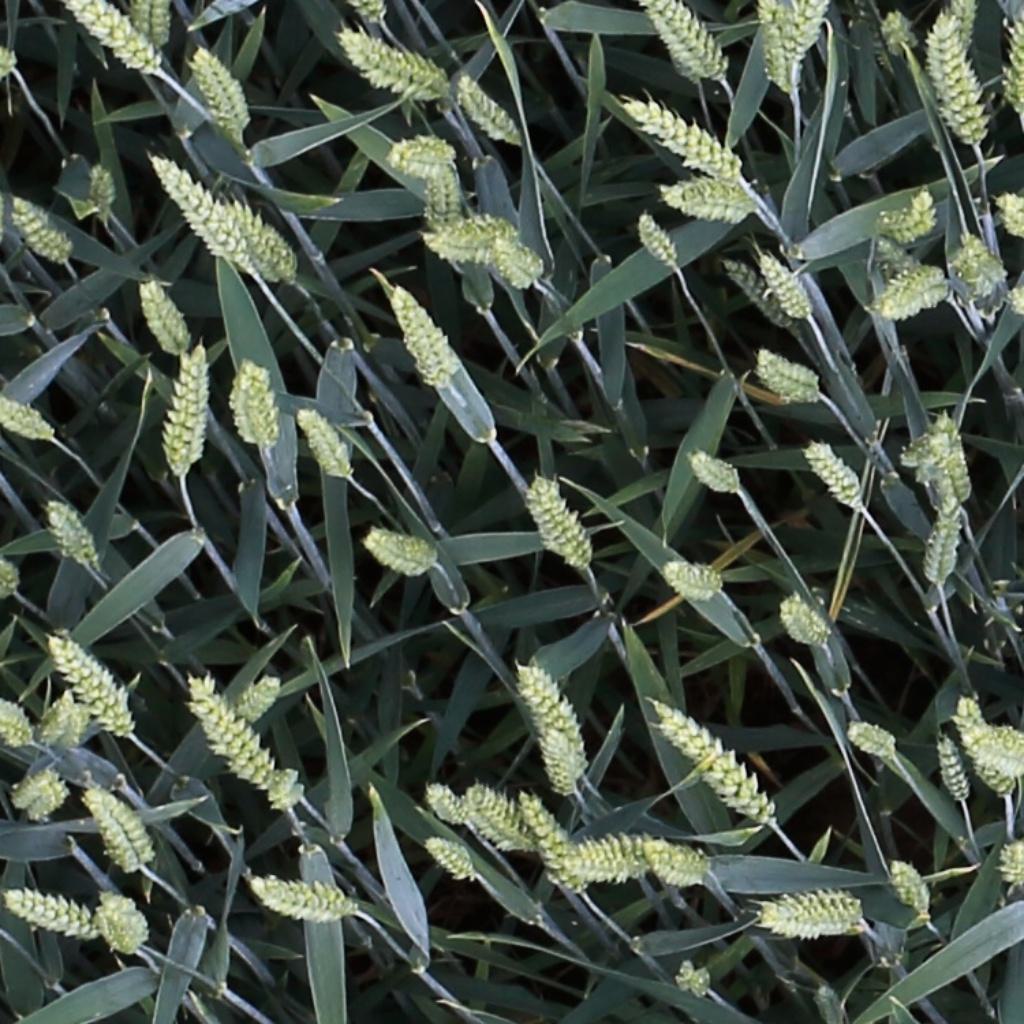
Country: Switzerland
Location: Usask
Wheat development stage: Filling